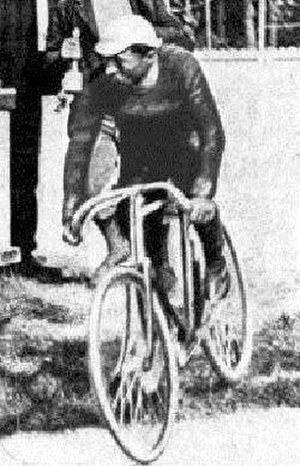
Maurice Garin
Maurice Garin
Maurice Garin var en italiensk-fransk cykelrytter. I 1903 blev den første vinder af Tour de France. Han vandt tre etaper, og fik for sin bedrift 6.075 franc svarende til ca. 1.400.000 i danske nutidskroner.